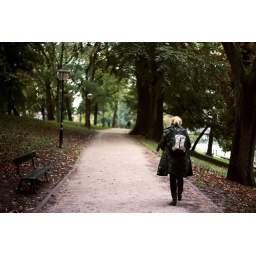
I thought it was interesting to see a lonely girl dressed in green, walking passed a lonely green bench.